Chariton County Jail and Sheriff's Residence

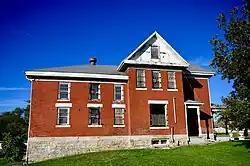

Chariton County Jail and Sheriff's Residence is a historic combined sheriffs residence and jail in Keytesville, Missouri. It was built in 1906–1907, and is a -story, red brick building with Queen Anne-style detailing. It has a high hipped roof with lower cross gables. At the rear is the two story, rectangular cell block. A one-story block addition was built on the jail in 1970.